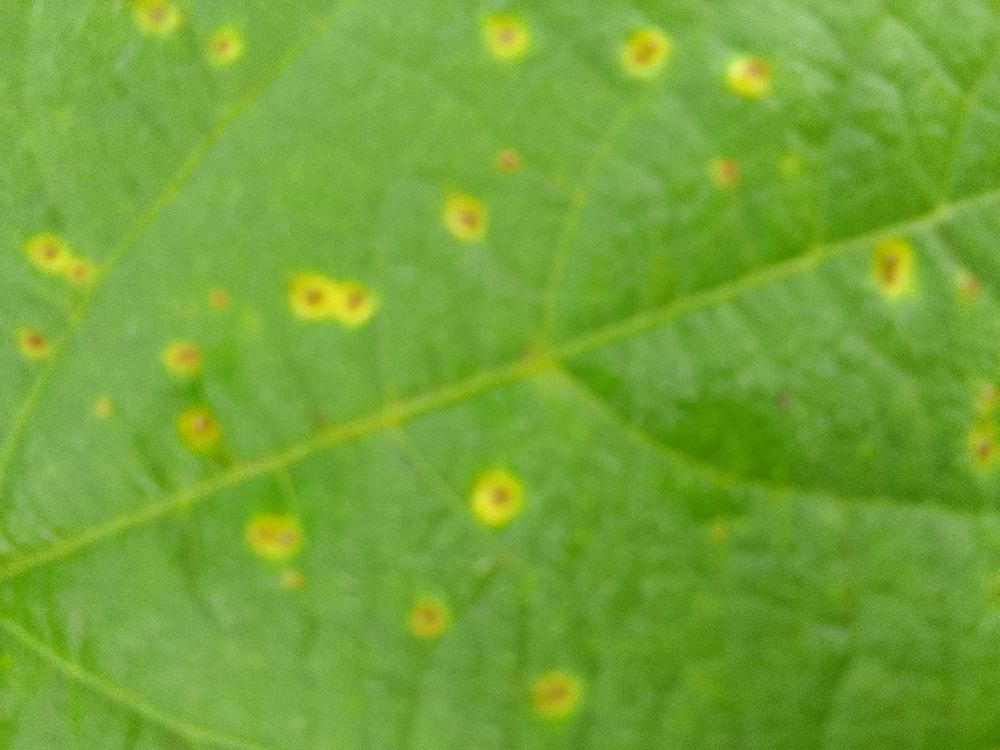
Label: rust